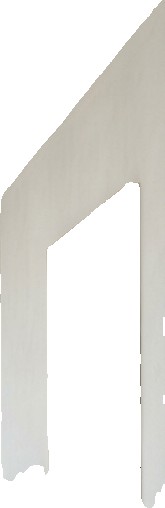
Surface category: wall